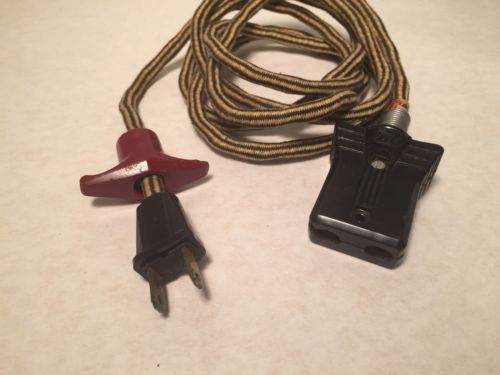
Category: coffee maker